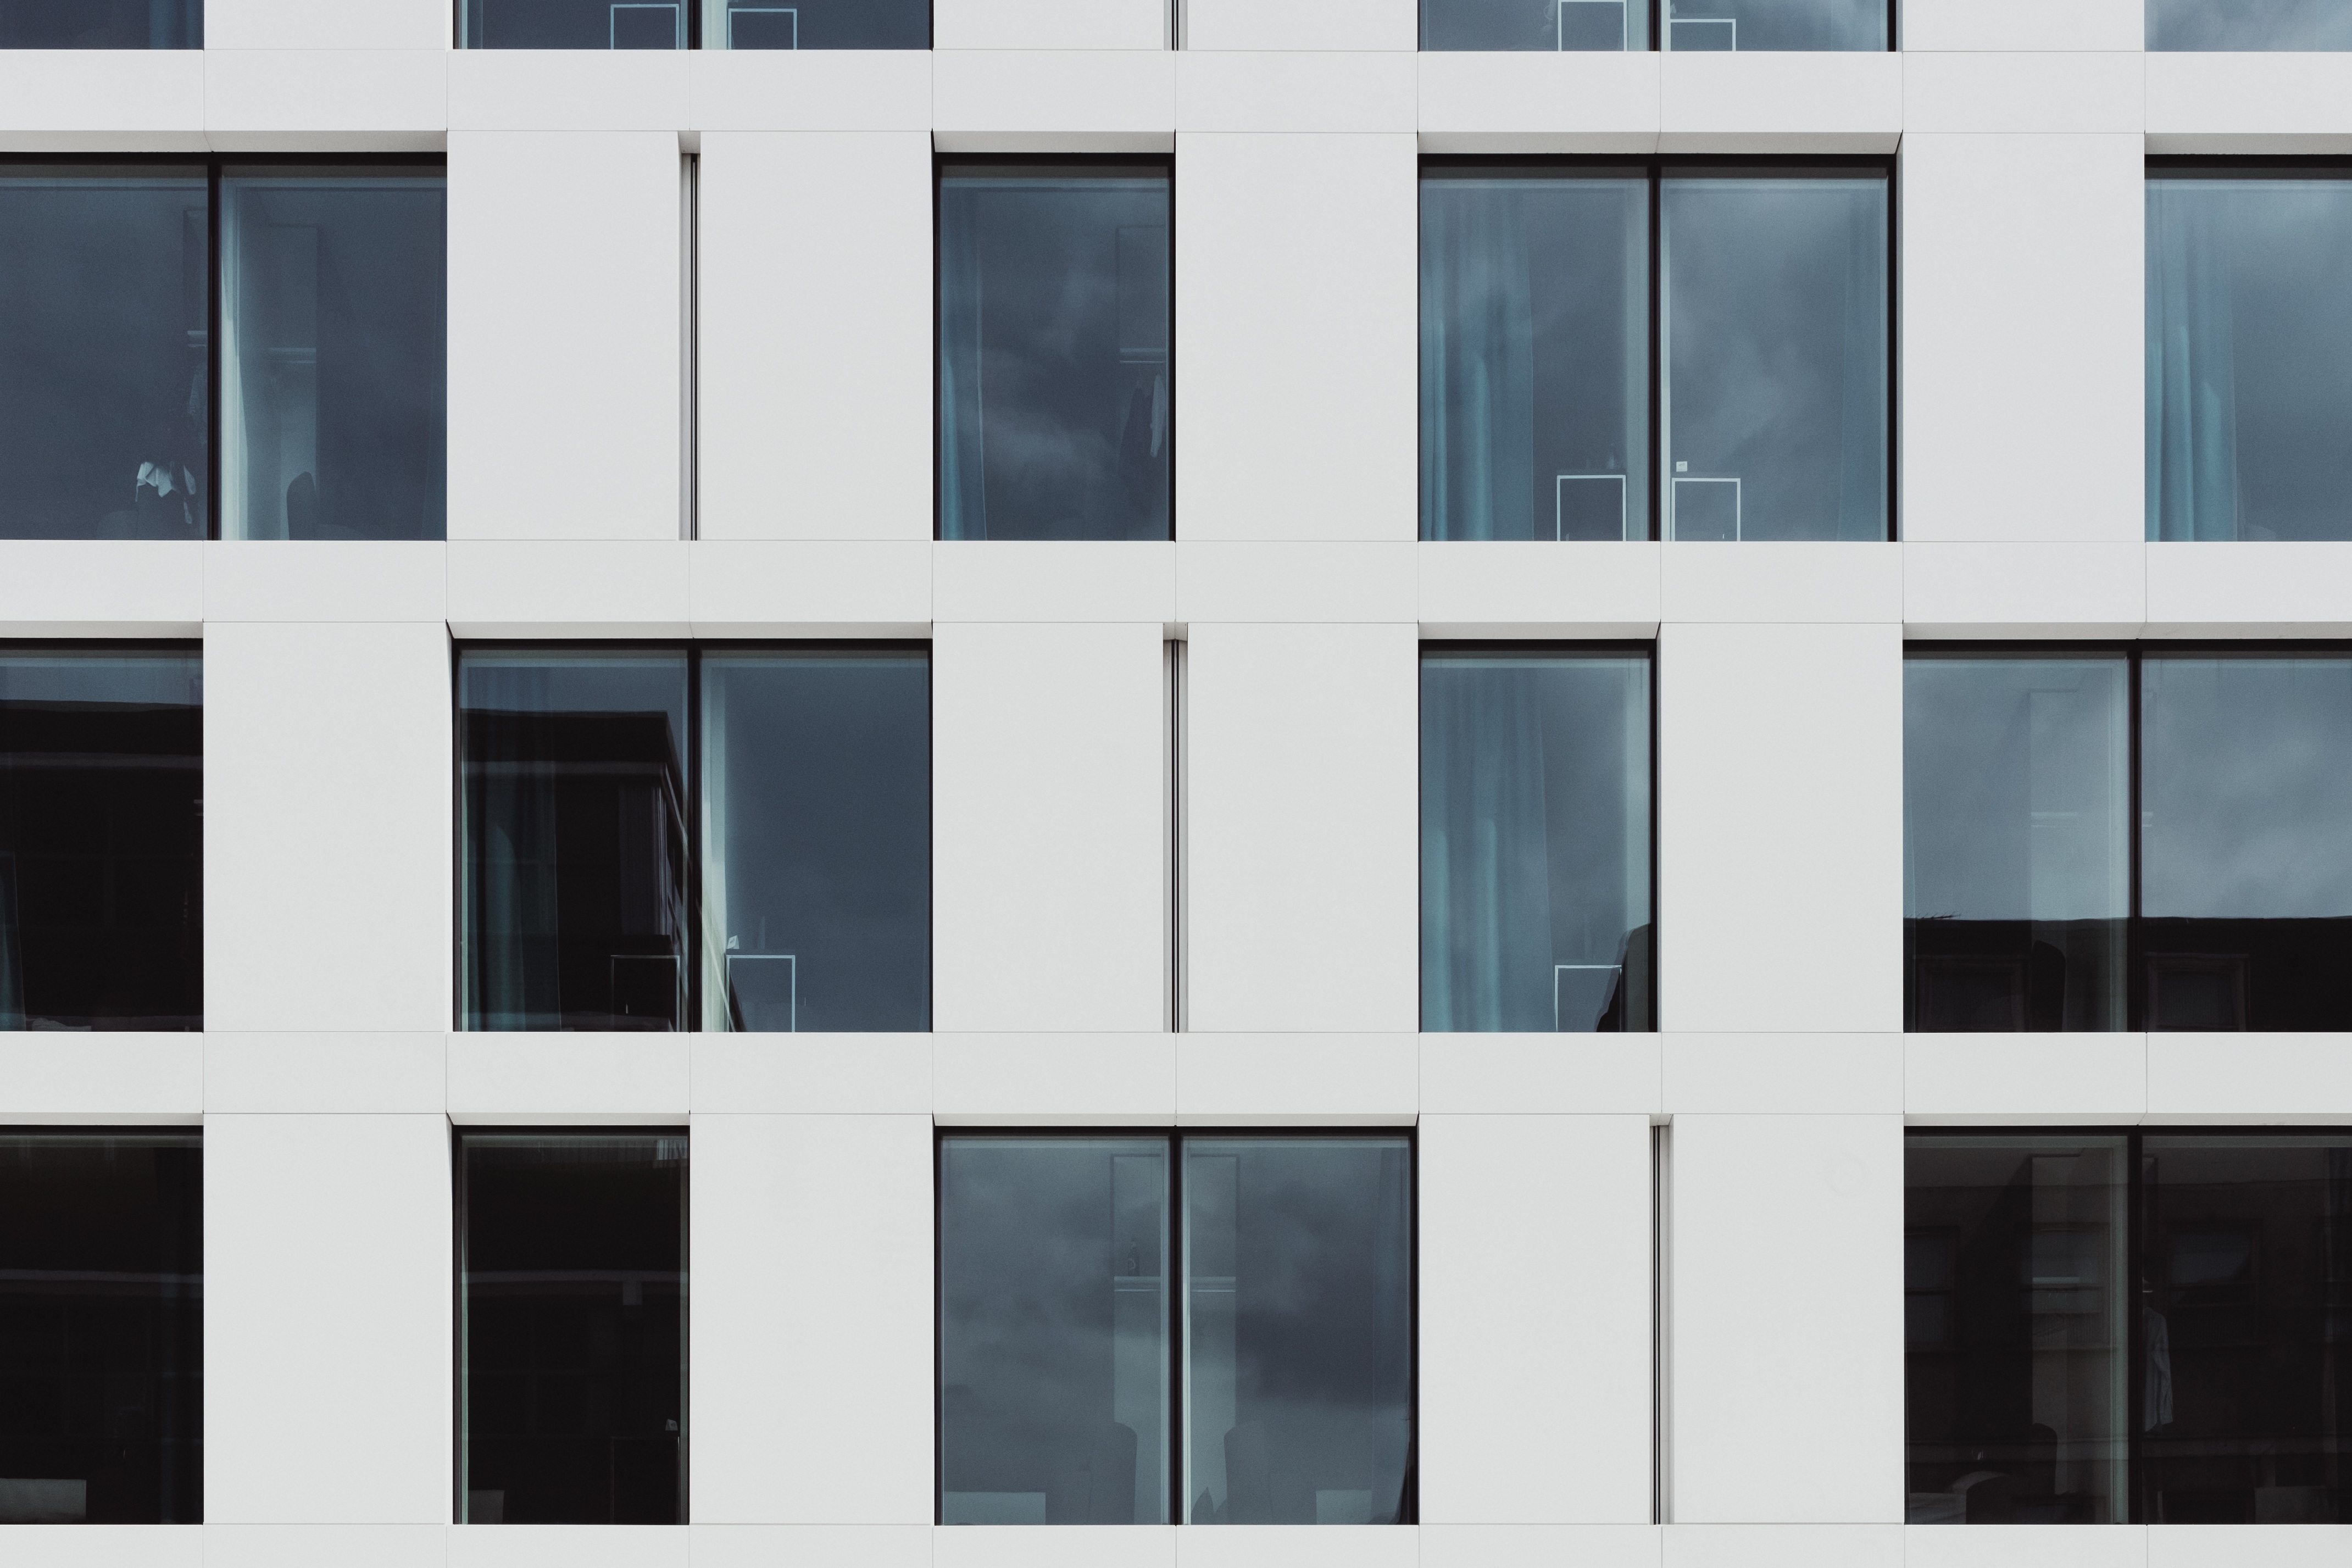
architecture, window, glass, building, urban, line, corporate, facade, blue, exterior, modern, office building, interior design, design, windows, symmetry, contemporary, daylighting